Foreign policy of the Theodore Roosevelt administration

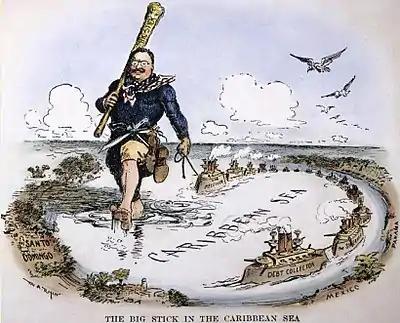
1904 cartoon by William Allen Rogers

The foreign policy of the Theodore Roosevelt administration covers American foreign policy from 1901 to 1909, with attention to the main diplomatic and military issues, as well as topics such as immigration restriction and trade policy. For the administration as a whole see Presidency of Theodore Roosevelt. In foreign policy, he focused on Central America where he began construction of the Panama Canal. He modernized the U.S. Army and expanded the Navy. He sent the Great White Fleet on a world tour to project American naval power. Roosevelt was determined to continue the expansion of U.S. influence begun under President William McKinley (1897–1901). Roosevelt presided over a rapprochement with the Great Britain. He promulgated the Roosevelt Corollary, which held that the United States would intervene in the finances of unstable Caribbean and Central American countries in order to forestall direct European intervention. Partly as a result of the Roosevelt Corollary, the United States would engage in a series of interventions in Latin America, known as the Banana Wars. After Colombia rejected a treaty granting the U.S. a lease across the isthmus of Panama, Roosevelt supported the secession of Panama. He subsequently signed a treaty with Panama which established the Panama Canal Zone. The Panama Canal was completed in 1914, greatly reducing transport time between the Atlantic Ocean and the Pacific Ocean. Roosevelt's well-publicized actions were widely applauded.